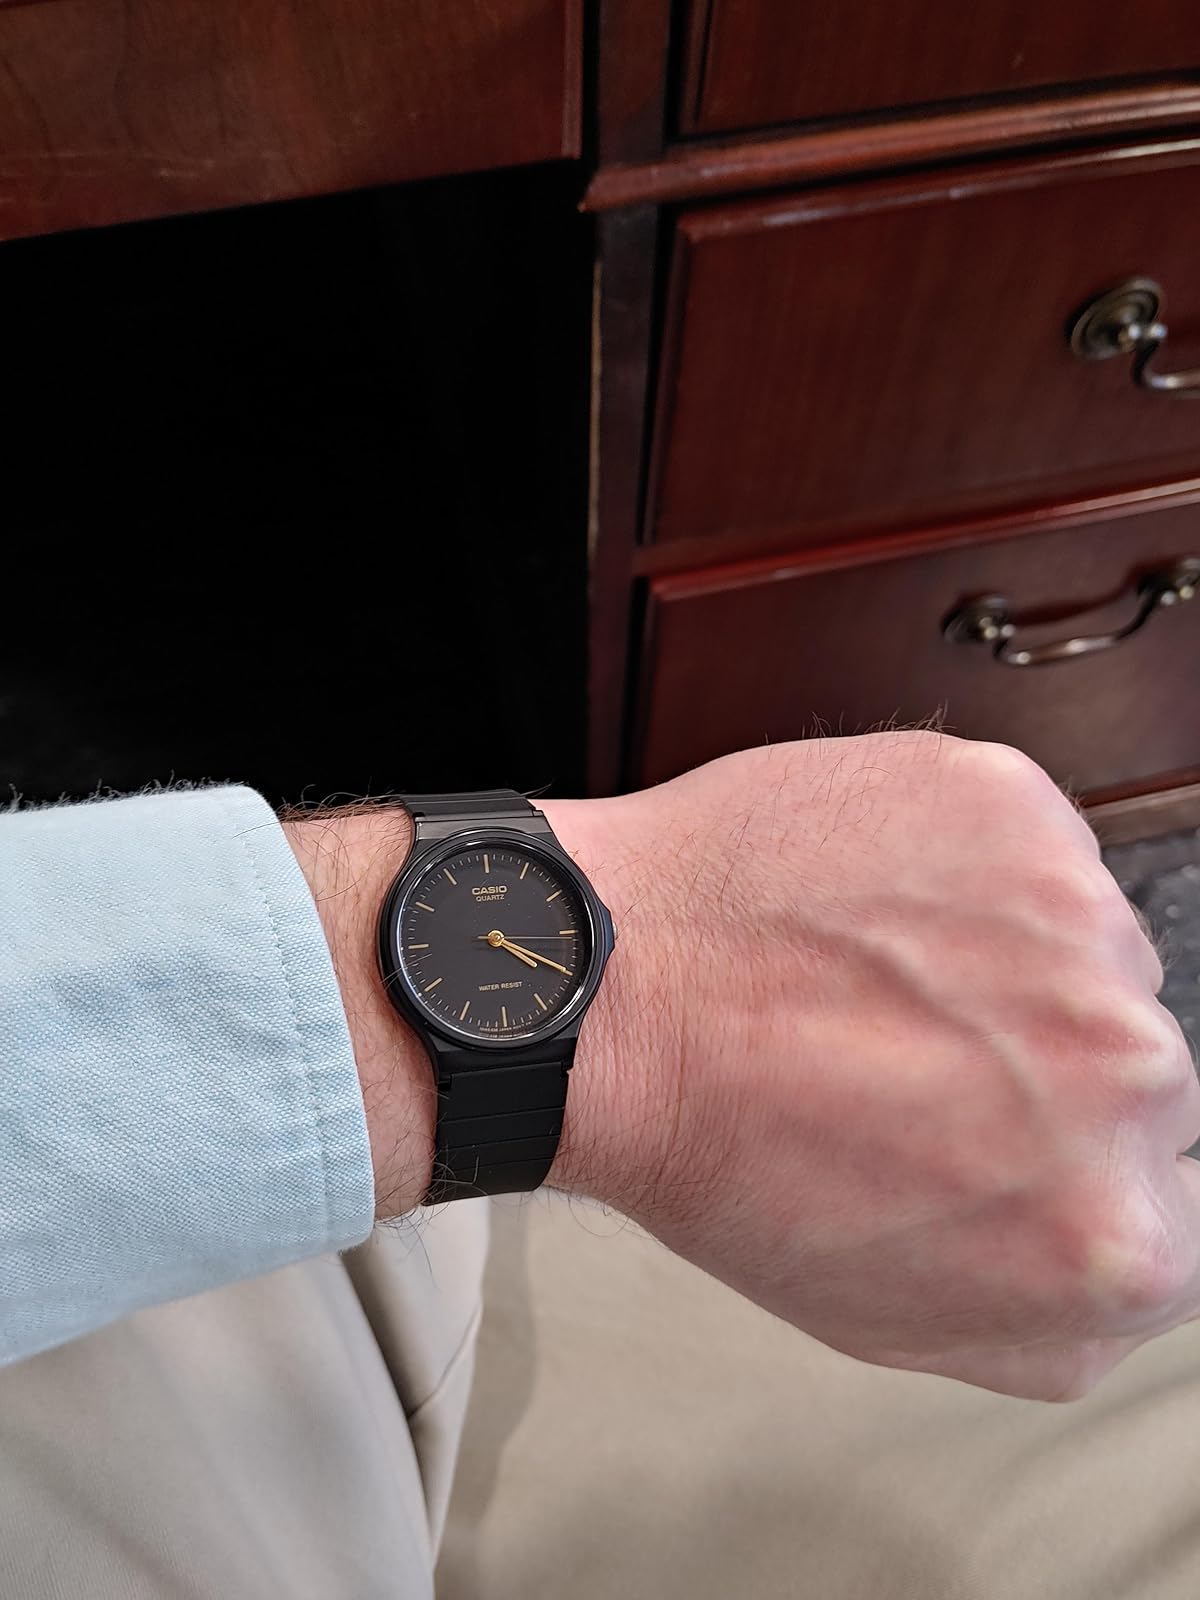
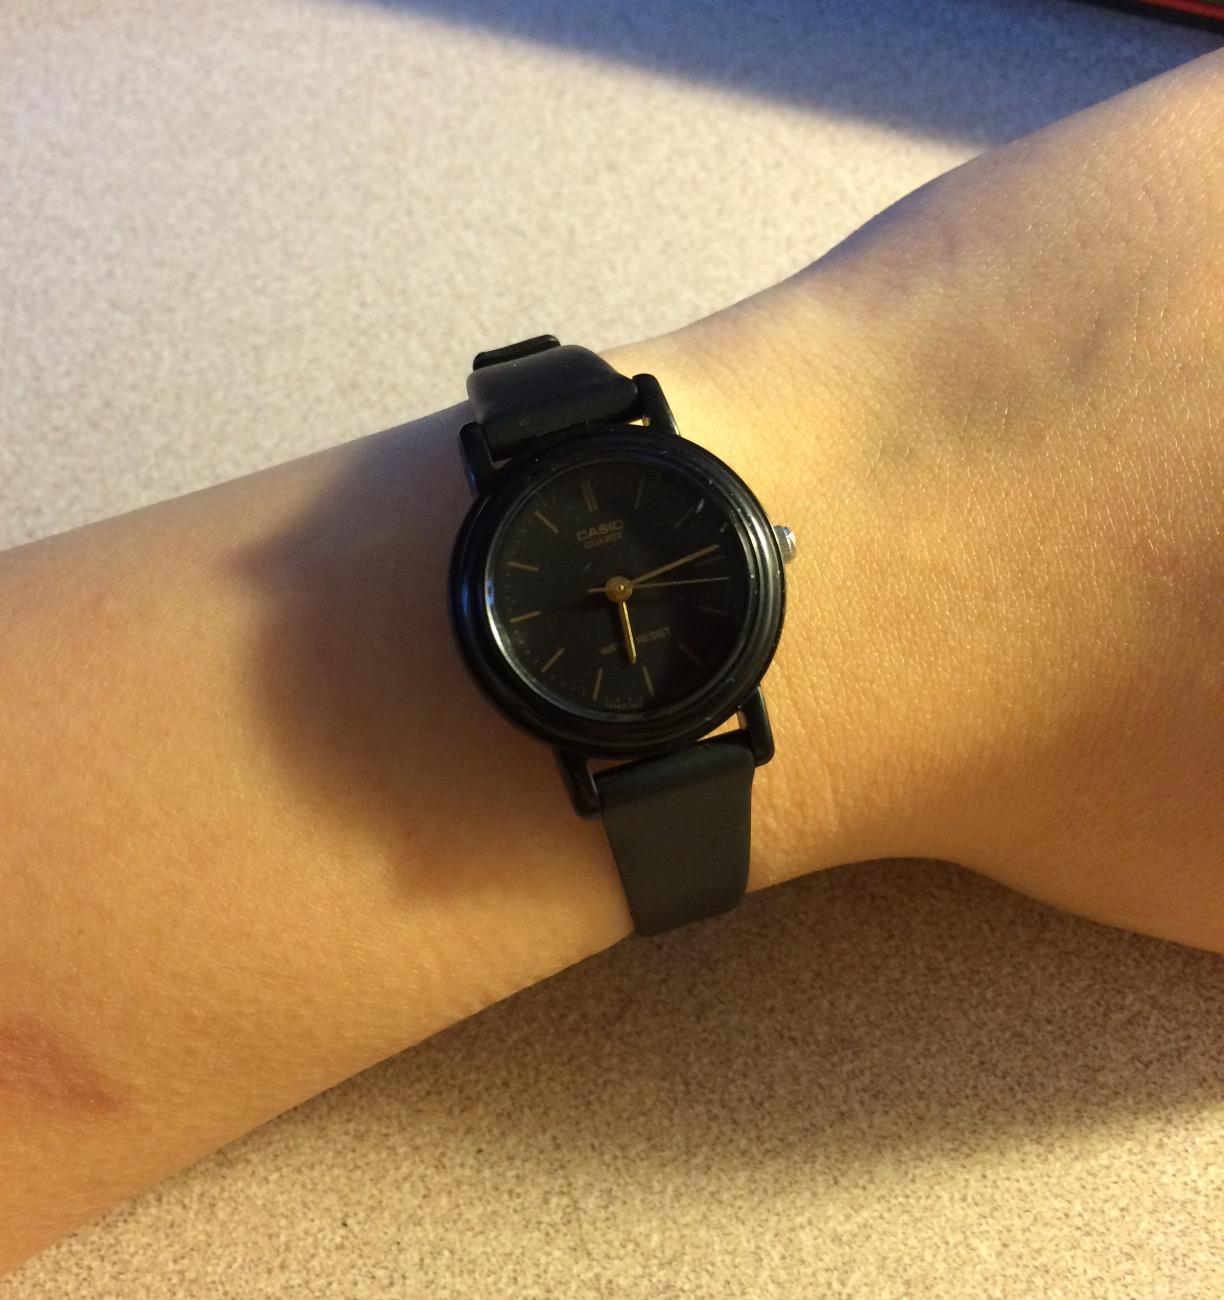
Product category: accessories_watch
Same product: no